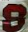
Number: 8